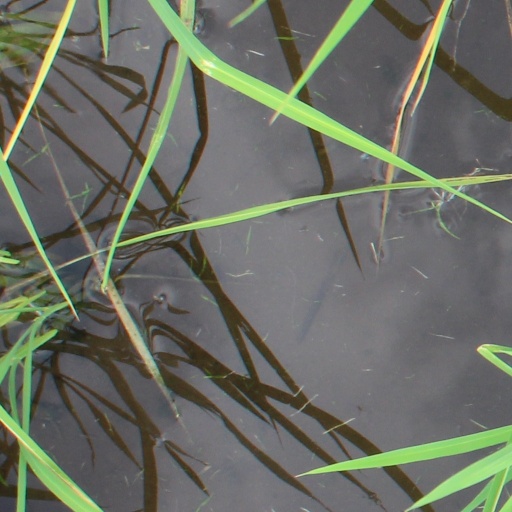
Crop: rice